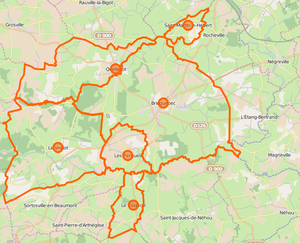
Carte de la commune nouvelle de Bricquebec-en-Cotentin et ses communes déléguées
Bricquebec-en-Cotentin est une commune française située dans le département de la Manche en région Normandie. Elle est créée le 1ᵉʳ janvier 2016 par la fusion de six communes, sous le régime juridique des communes nouvelles. Les communes de Bricquebec, Les Perques, Quettetot, Saint-Martin-le-Hébert, Le Valdécie et Le Vrétot deviennent des communes déléguées.